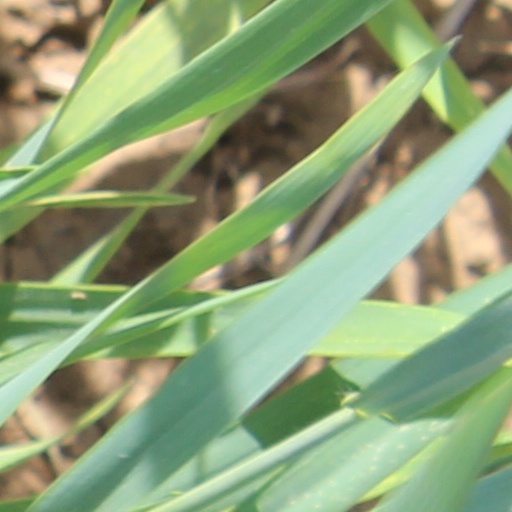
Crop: wheat